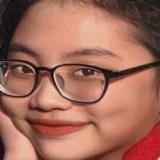
ca sĩ Phương Mỹ Chi